Typhoon Doksuri

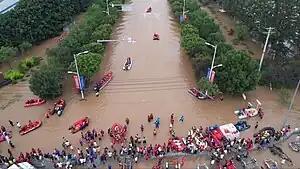
Rescue workers evacuate flood-affected people in Zhuozhou.

As a remnant system, Doksuri brought brief heavy rainfall accumulations in Beijing, averaging ; the largest rainfall occurred in Xincun in Shidu, Fangshan District, 500.4 mm (19.70 in); The maximum hourly rain intensity occurred in Qianling Mountain, Fengtai District, at 111.8 mm (4.40 in); as the remnant dropped up to of rainfall in in Changping District with Doksuri setting maximum rainfall records since recordkeeping began during the Qing dynasty in 1883. The National Meteorological Center of CMA issued a red alert—the highest level warning for heavy rainfall—this was only the second time a red rainfall warning had been issued—since the warning system was formally implemented in 2010. A total of 59,000 houses were destroyed and 147,000 others were severely damaged by flooding in the region. According to state broadcaster China Central Television, around 31,000 individuals fled their homes in high-risk regions in Beijing. Another 20,000 individuals were relocated from the adjacent province of Hebei. Over 300 flights from Beijing Daxing International Airport have been canceled. Roughly 50,000 individuals were evacuated from the capital. Power outages were reported in 60,000 areas.